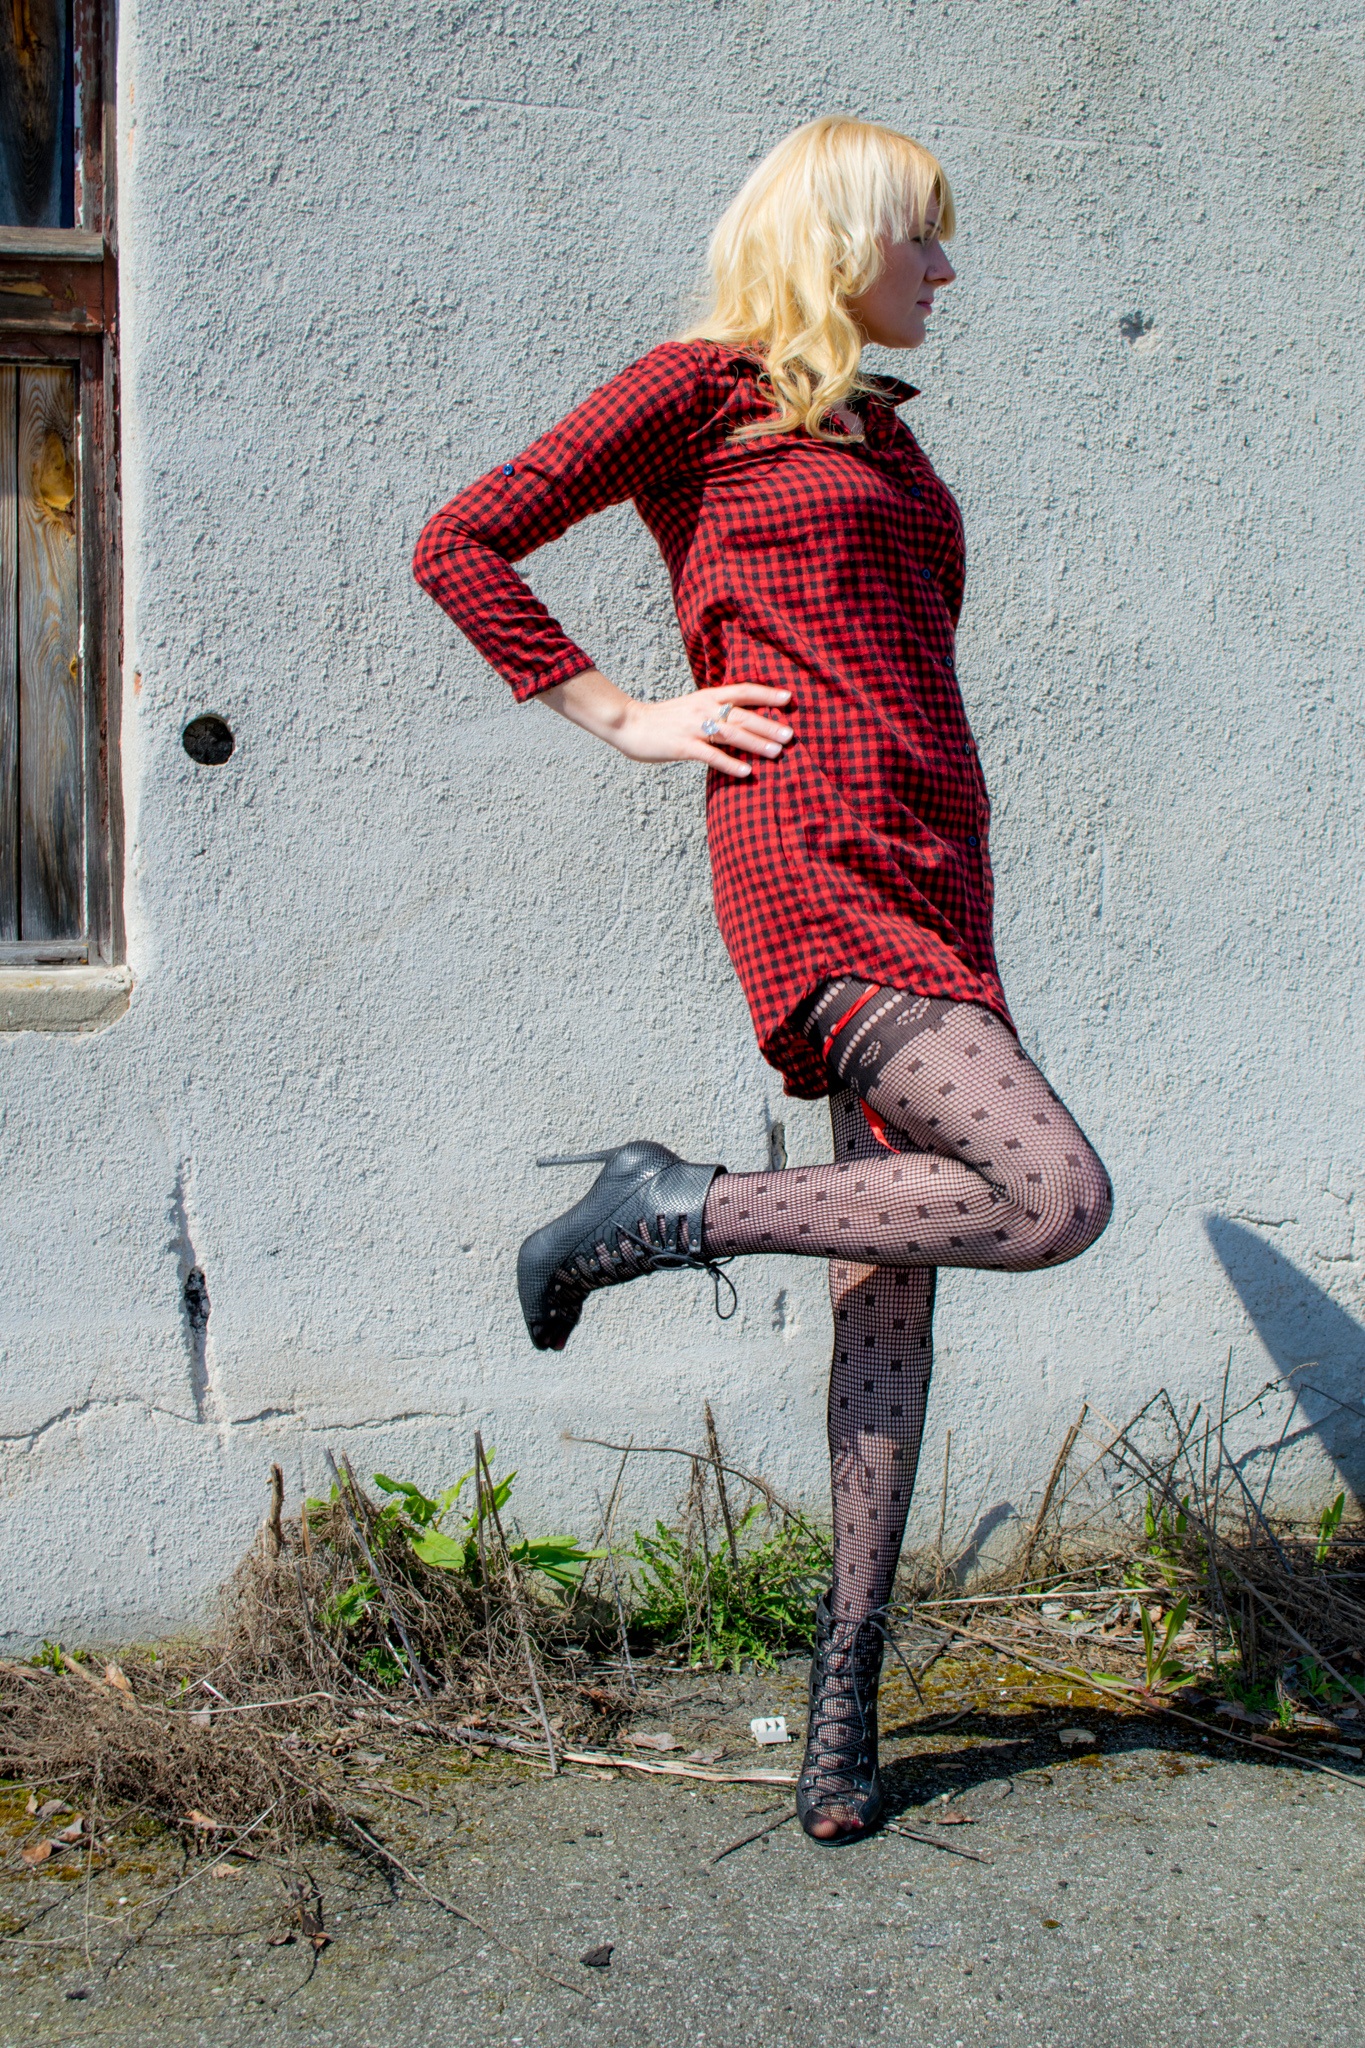
woman, road, wall, spring, red, color, sitting, fashion, clothing, lady, shoes, art, dress, women, legs, suspenders, footwear, sexy, blond, pantyhose, stockings, photo shoot, red dress, paragraph, photo model, high heels, human positions, physical fitness